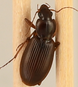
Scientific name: Synuchus impunctatus
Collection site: Bartlett Experimental Forest NEON (BART), plot BART_068